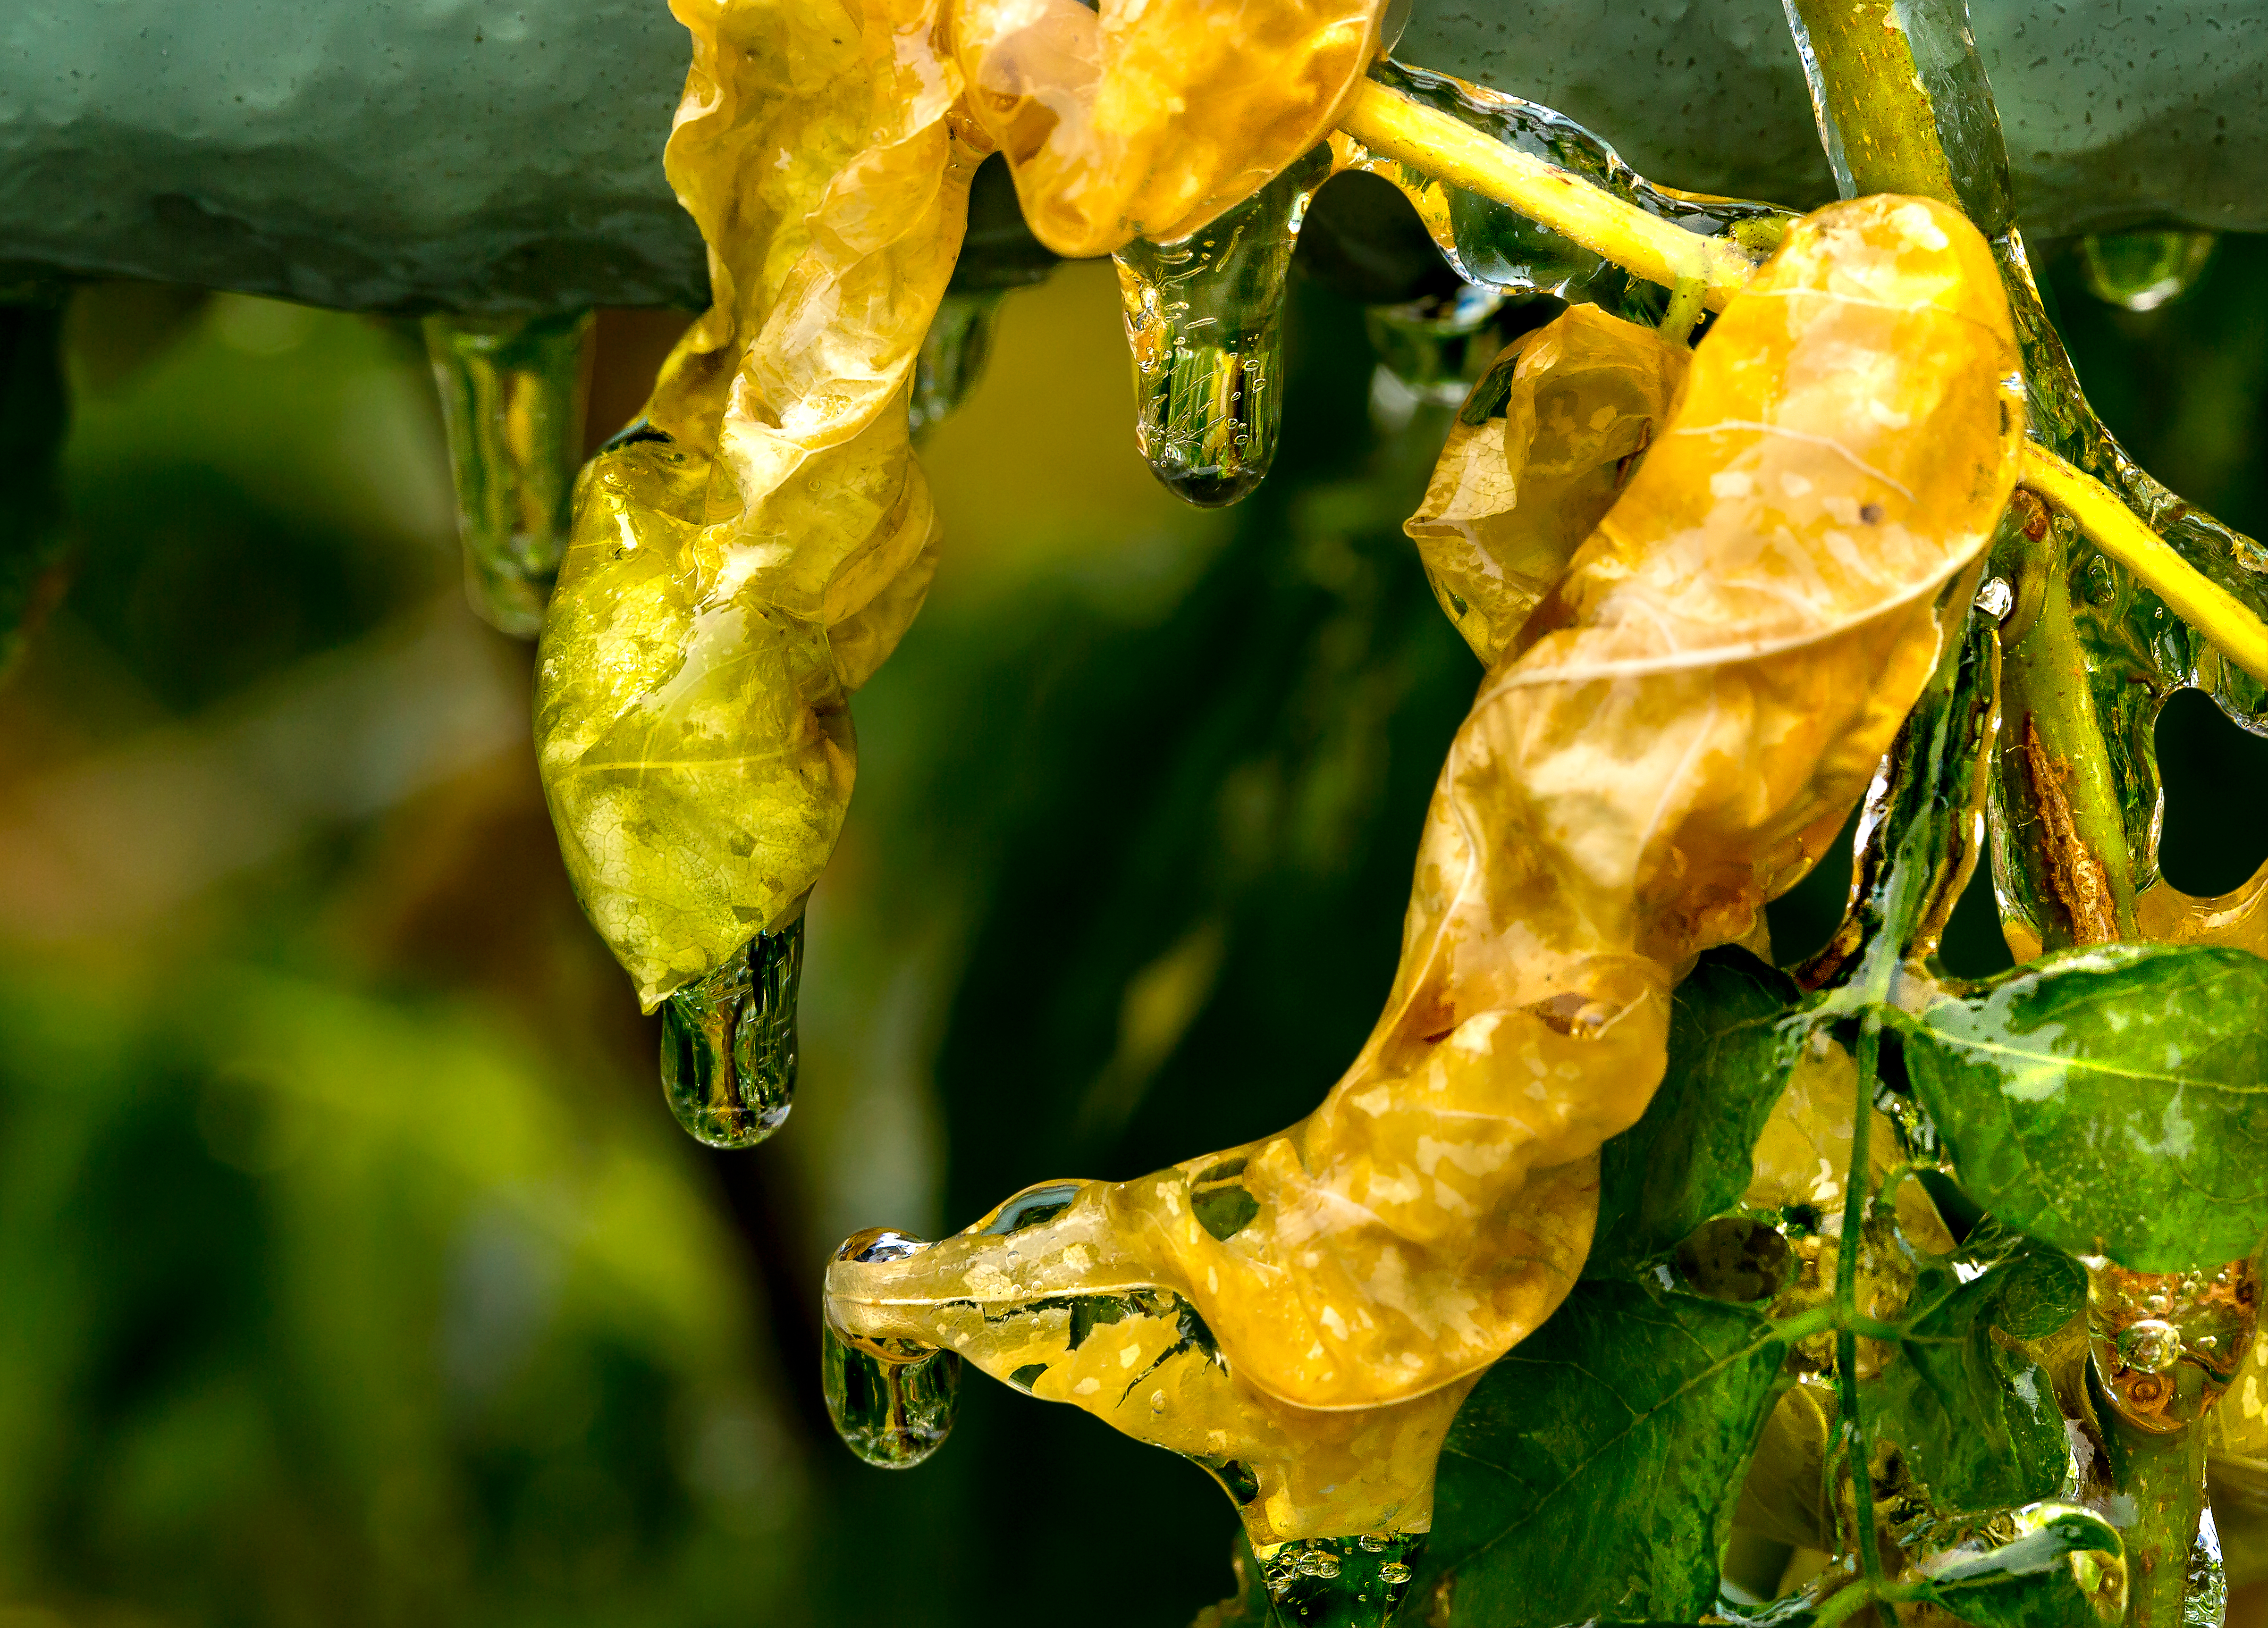
nature, winter, plant, leaf, flower, home, ice, food, green, produce, insect, macro, autumn, frozen, yellow, garden, flora, fauna, close up, leaves, icicle, macro photography, flowering plant, land plant